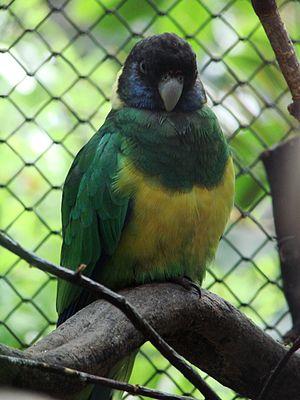
La Perruche à collier jaune est une espèce de grande perruche originaire d'Australie appartenant à la famille des Psittacidae.